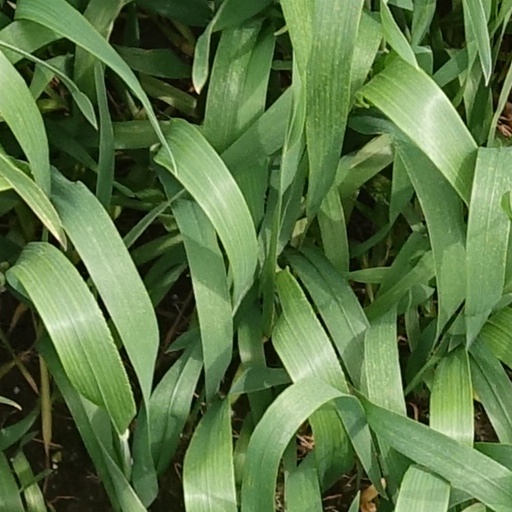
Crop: wheat